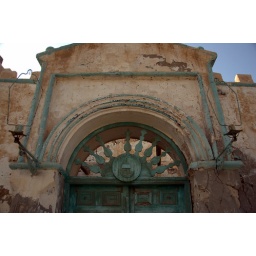
decorative door entrance into one of the house partially in ruin